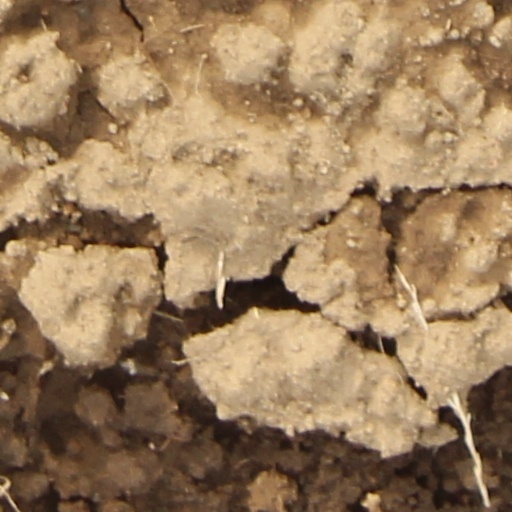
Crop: wheat